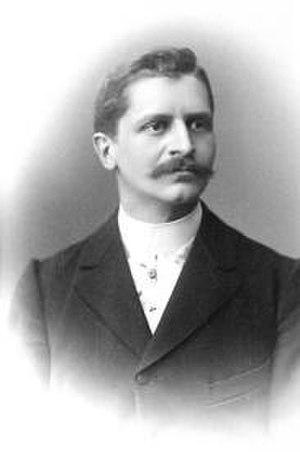
Jules Esprit Nicolas Lachelier est un philosophe français, né le 27 mai 1832 à Fontainebleau, et mort le 26 janvier 1918 dans la même ville.